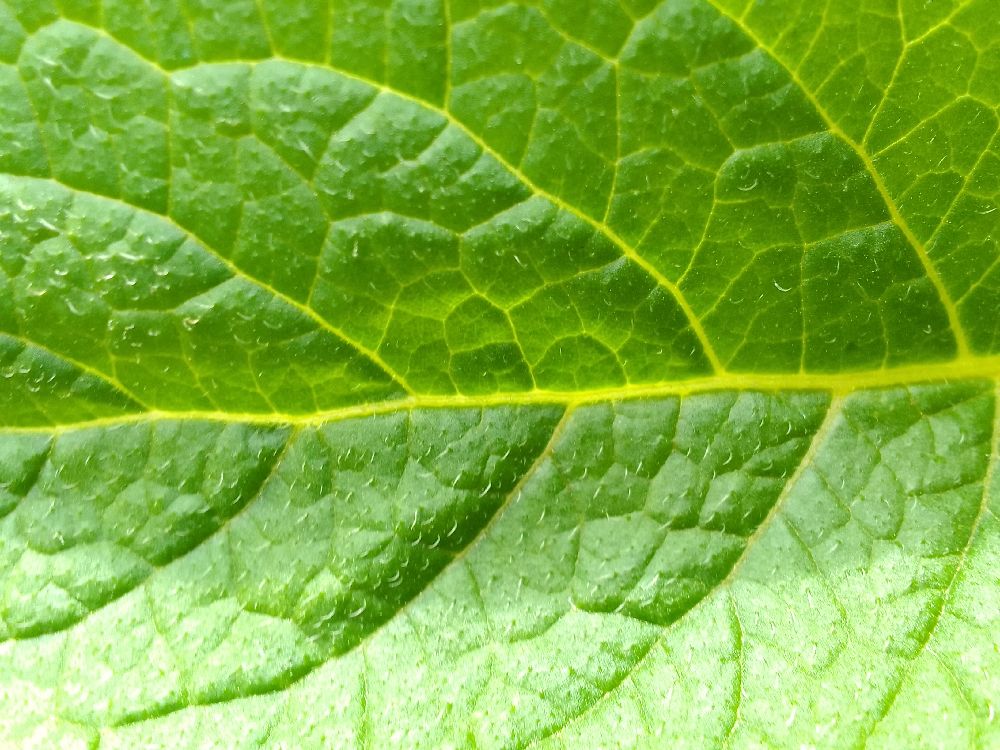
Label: Healthy